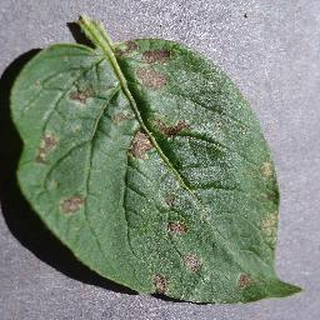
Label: potato_early_blight